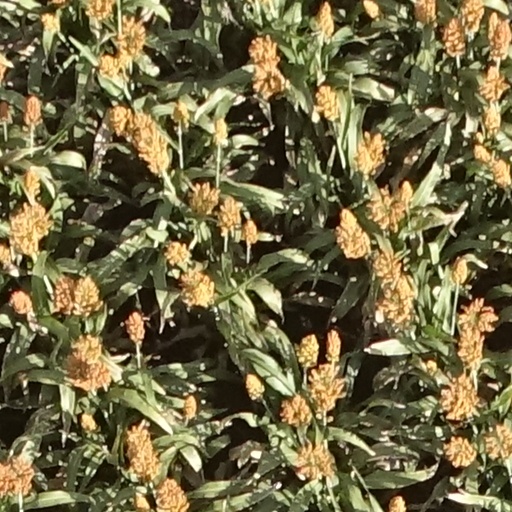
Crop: sorghum